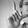
ASL letter: L